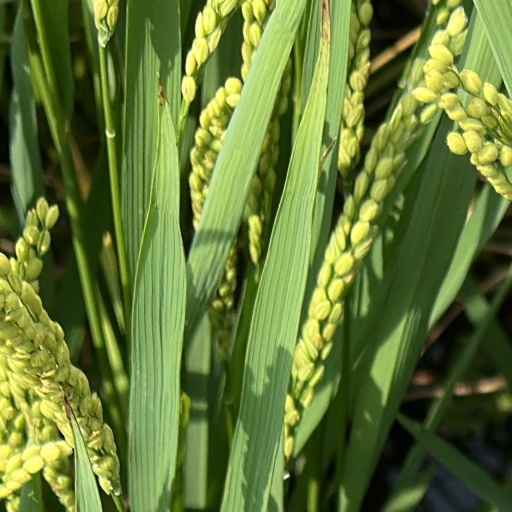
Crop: rice